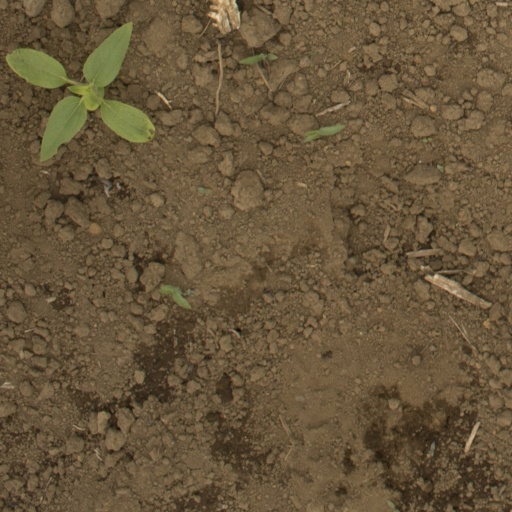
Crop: Jerusalem artichoke